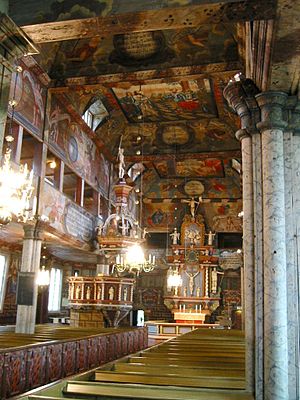
Habo Kirke
Interiøret i Habo Kirke december 2004
Habo Kirke er en kirkebygning i Habo, Skara stift i Jönköpings län i Sverige. Den er sognekirke for Habo församling. Kirken plejer at kaldes for "Trækatedralen ved Vättern". "Habo Gamle Kirke" er et lokalt kælenavn der ikke er officielt.